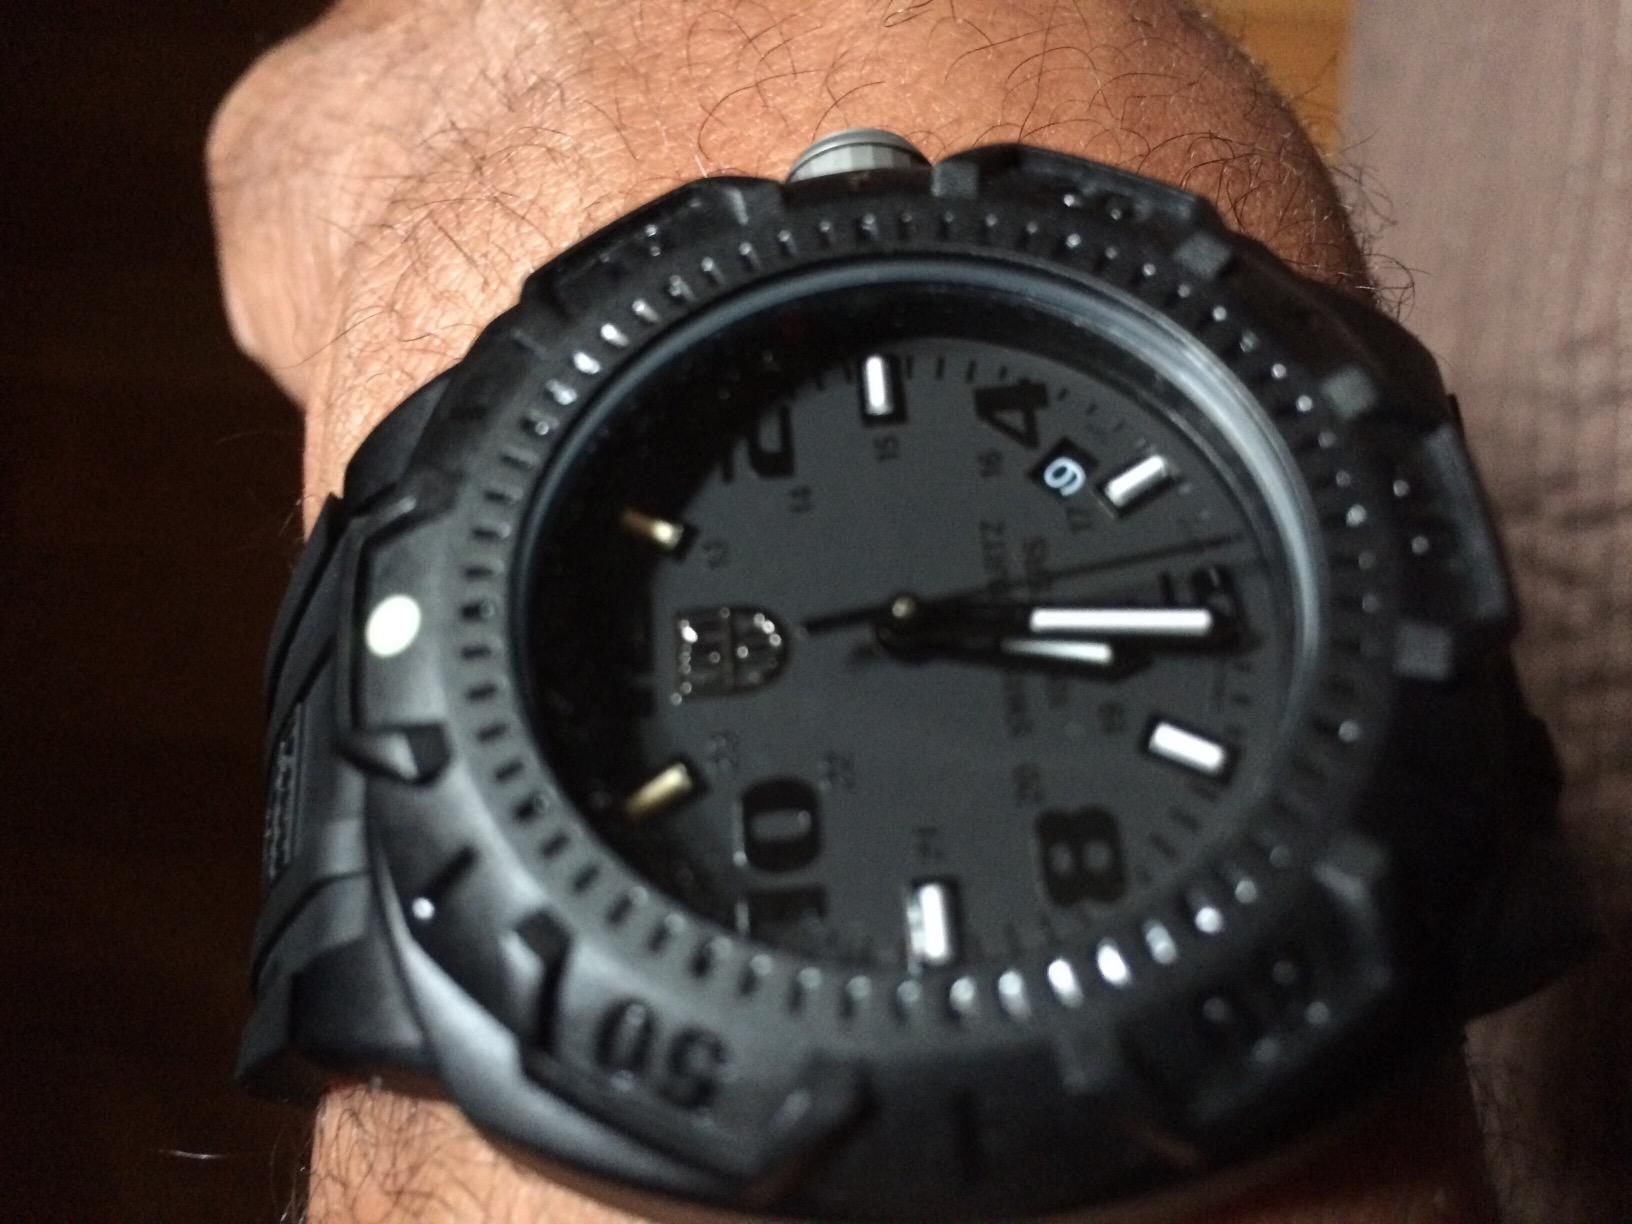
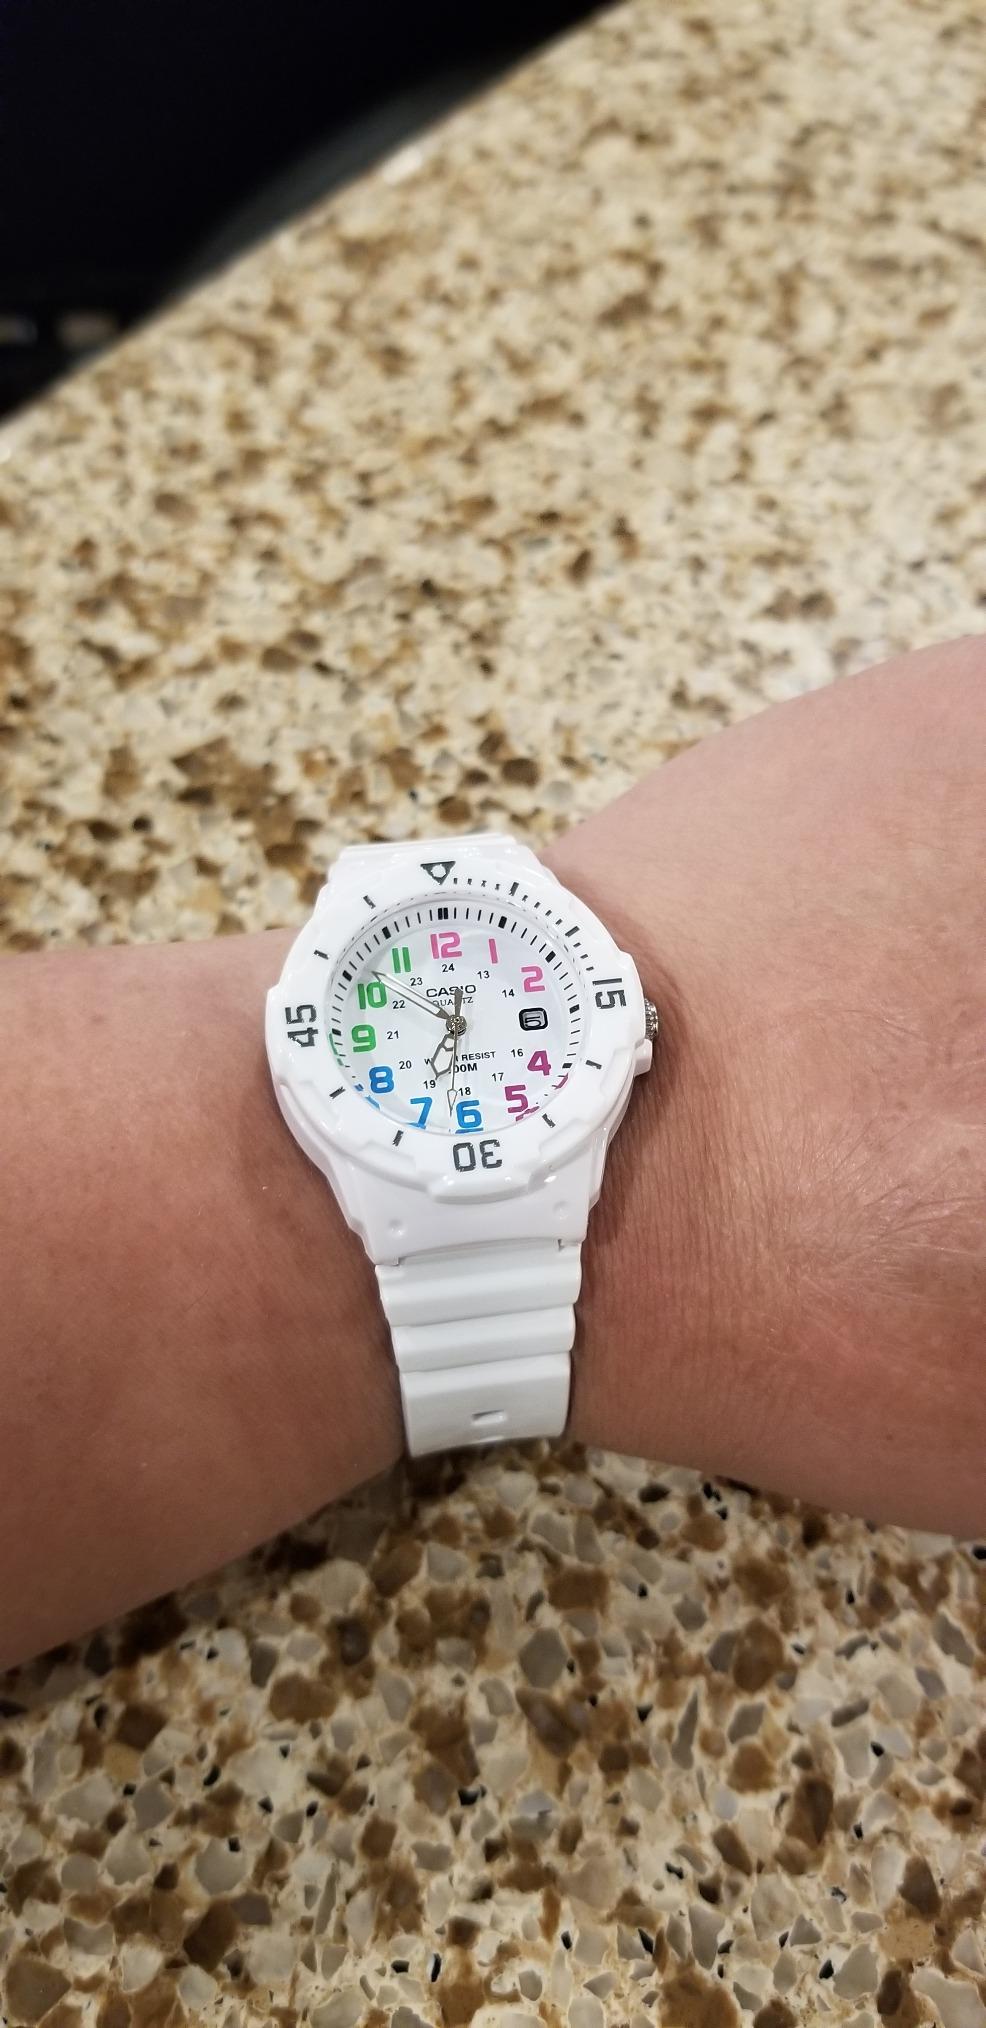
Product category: accessories_watch
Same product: no